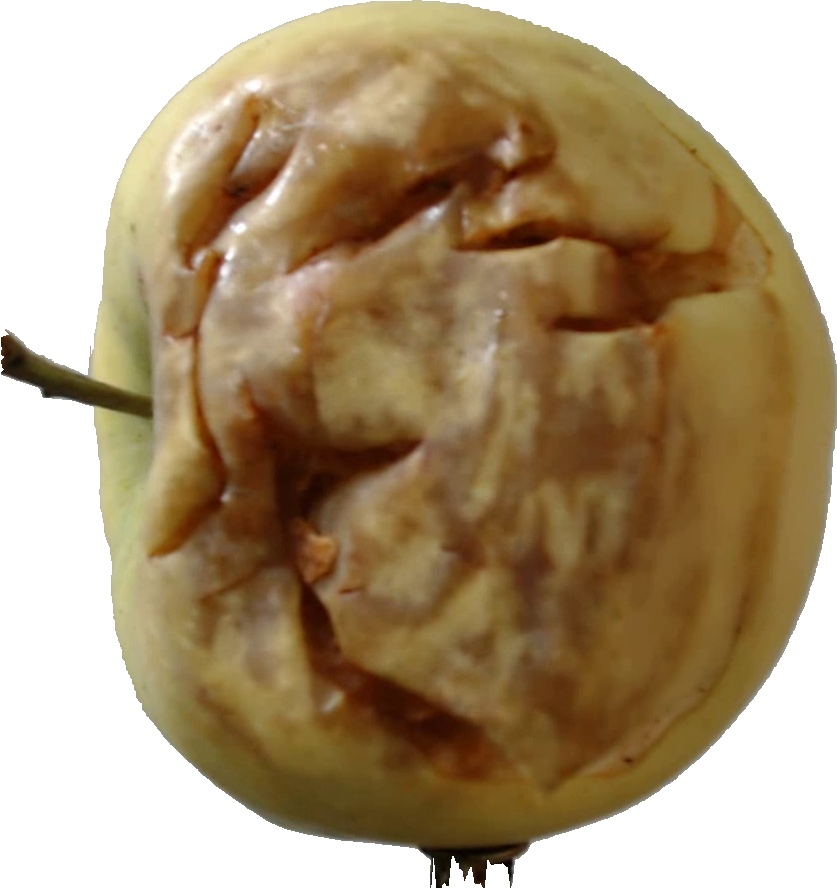
Label: apple_hit_1